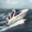
Label: ship